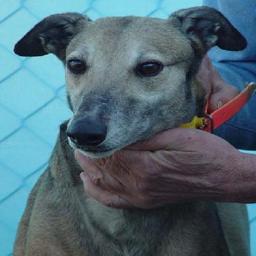
Animal: dogs